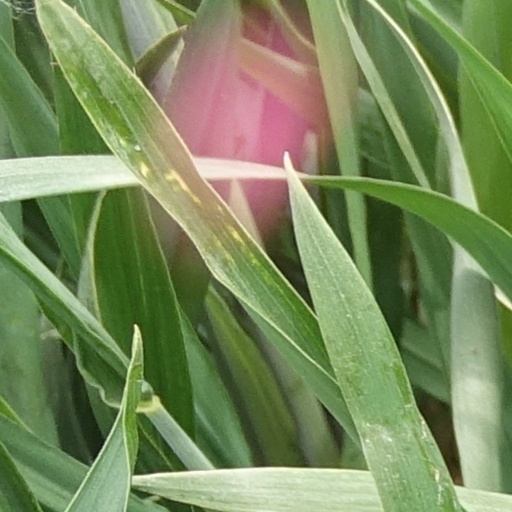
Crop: wheat